John T. Whitmore House

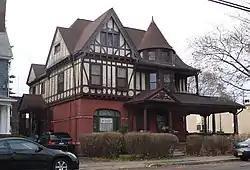
Seen from Murray Street

John T. Whitmore House is a historic home located at Binghamton in Broome County, New York. It is a Queen Anne–style dwelling constructed in 1888. It is a -story frame residence with irregular massing and brick, half timber, and stucco and shingle exterior surfaces.